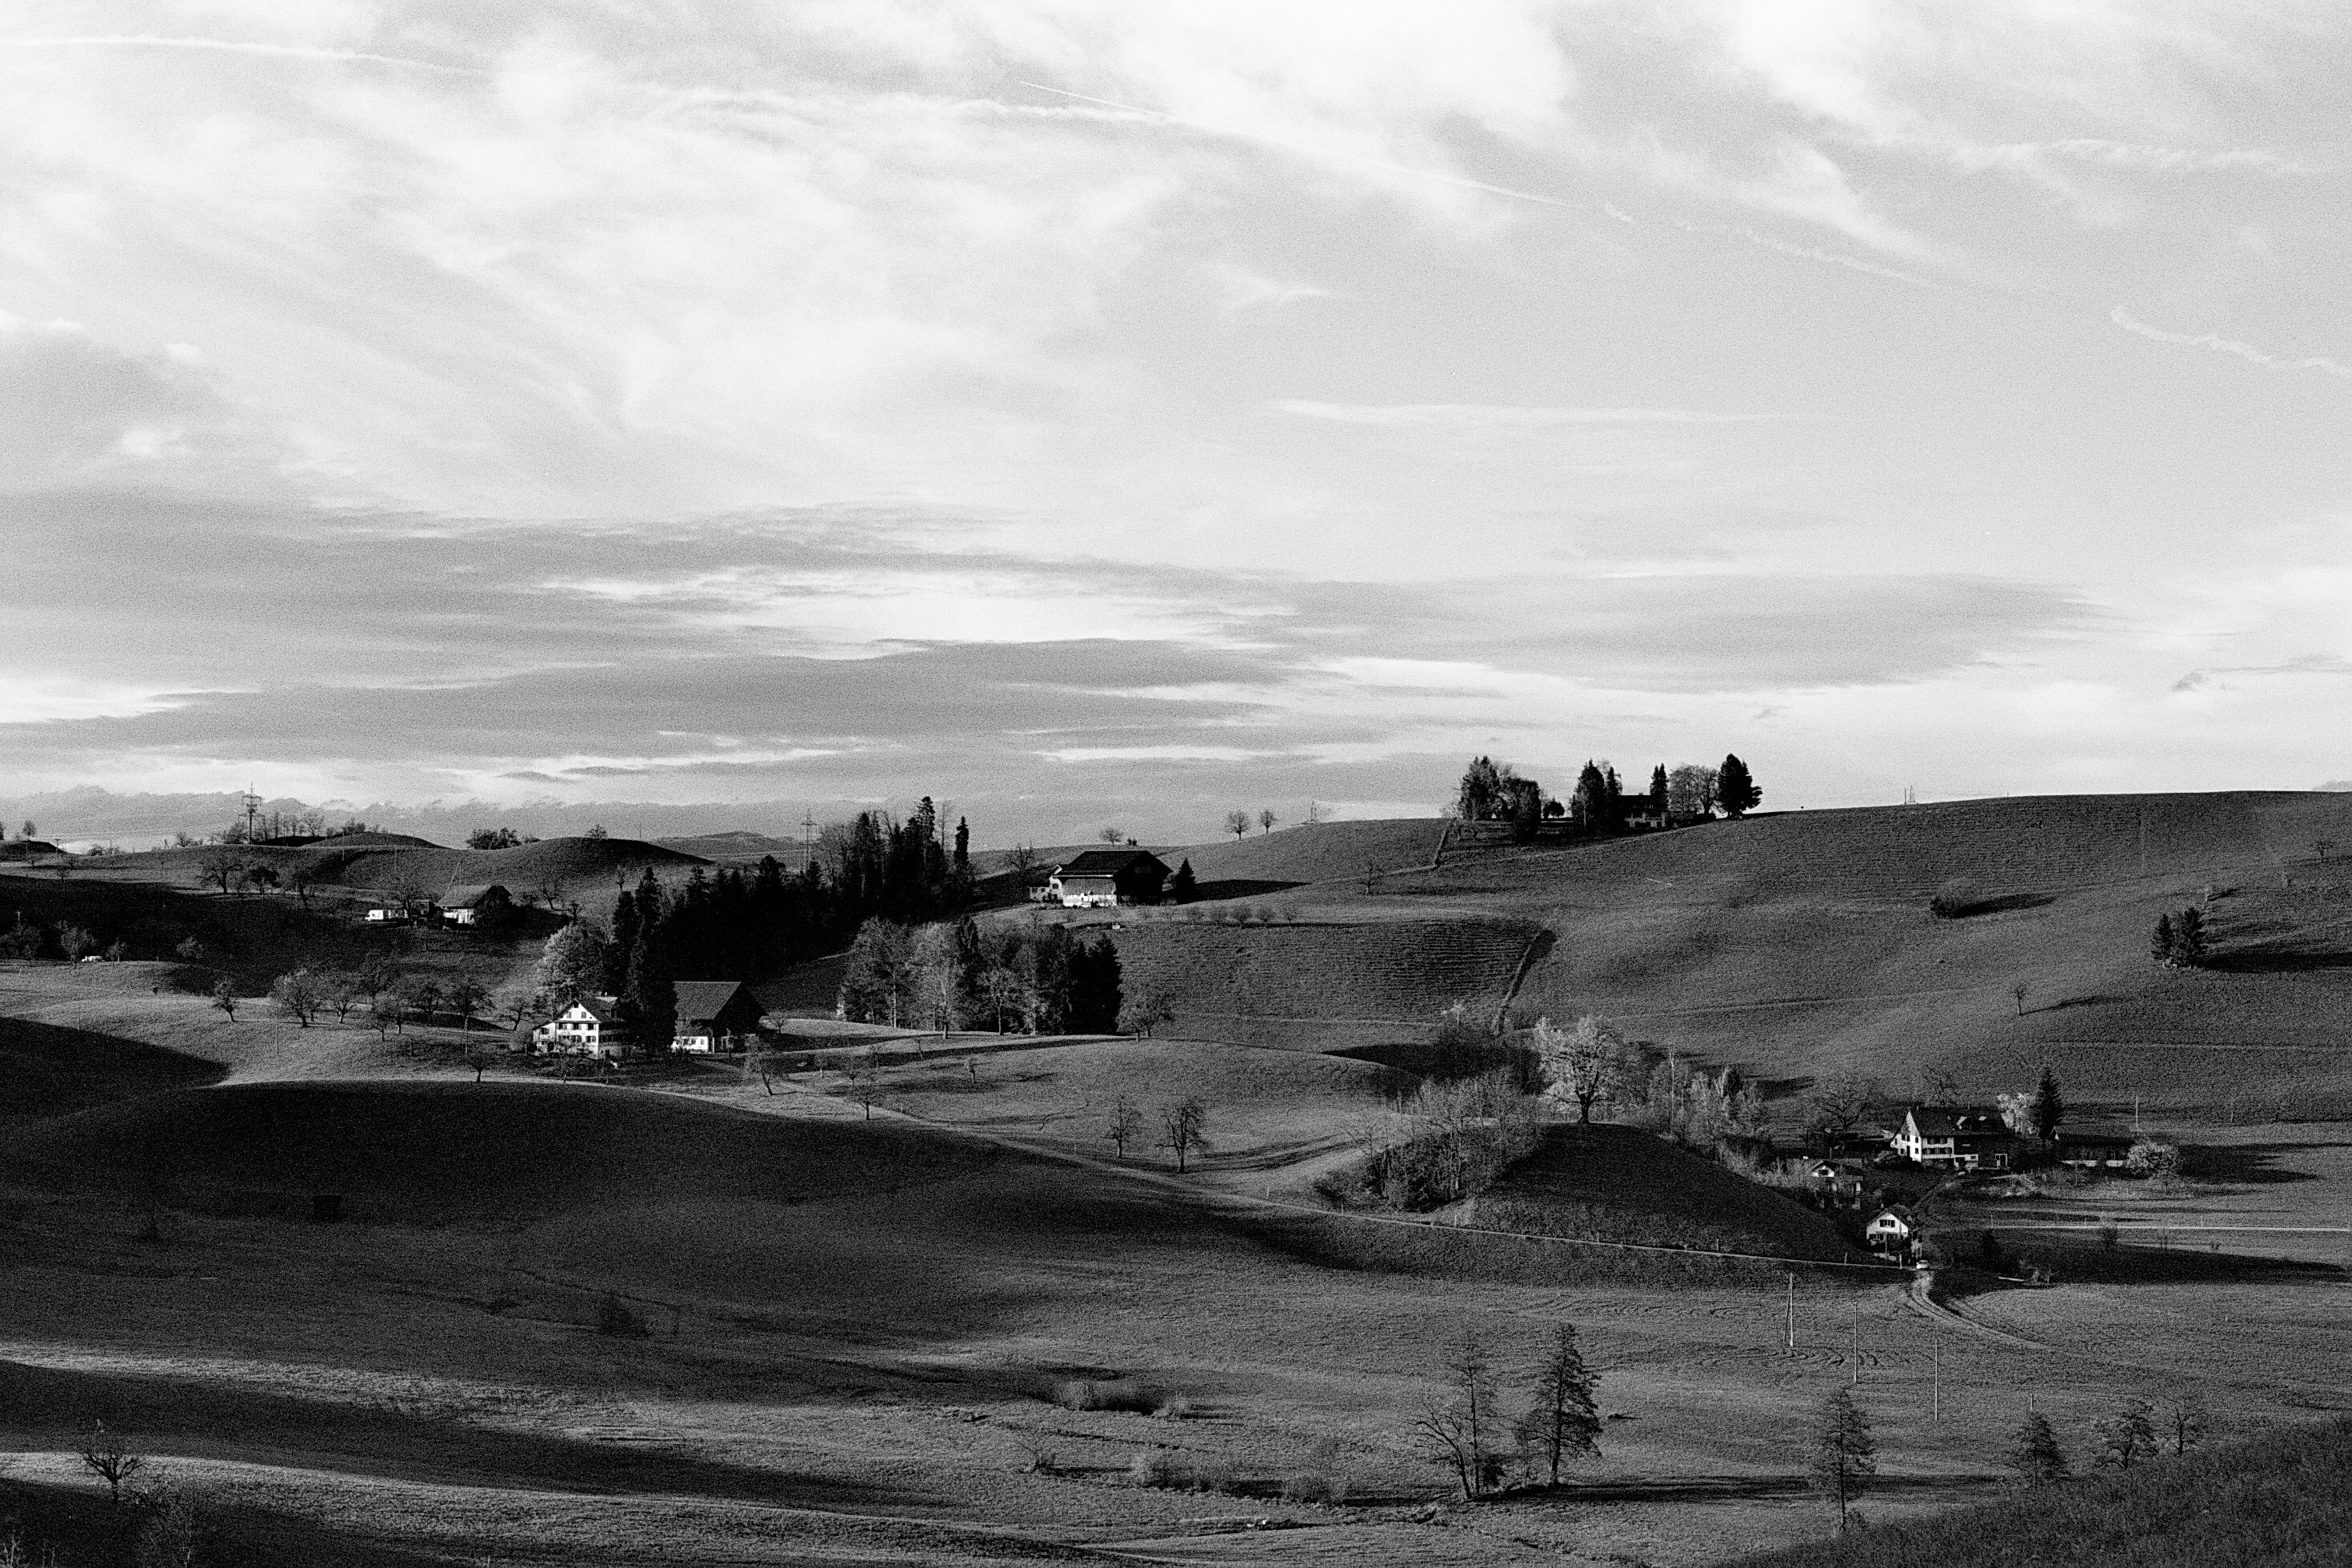
landscape, sea, coast, sand, rock, ocean, horizon, cloud, black and white, sky, white, street, photography, grain, hill, wave, city, film, analog, explore, portrait, black, monochrome, streetphotography, flickr, bw, candid, creativecommons, 50mm, 35mm, schweiz, switzerland, fotografie, sw, weiss, schwarz, zurich, grainy, snap, leica, moment, strassenfotografie, unposed, decisive, flickriver, streettog, tog, scout, 35mmfilm, analogue, ilfordxp2, decisivemoment, lefteye, leicam6, summicron50mm, primelens, portraitscene, lefteyed, bestcamera, riccapucho, monochrome photography